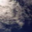
Label: cloud